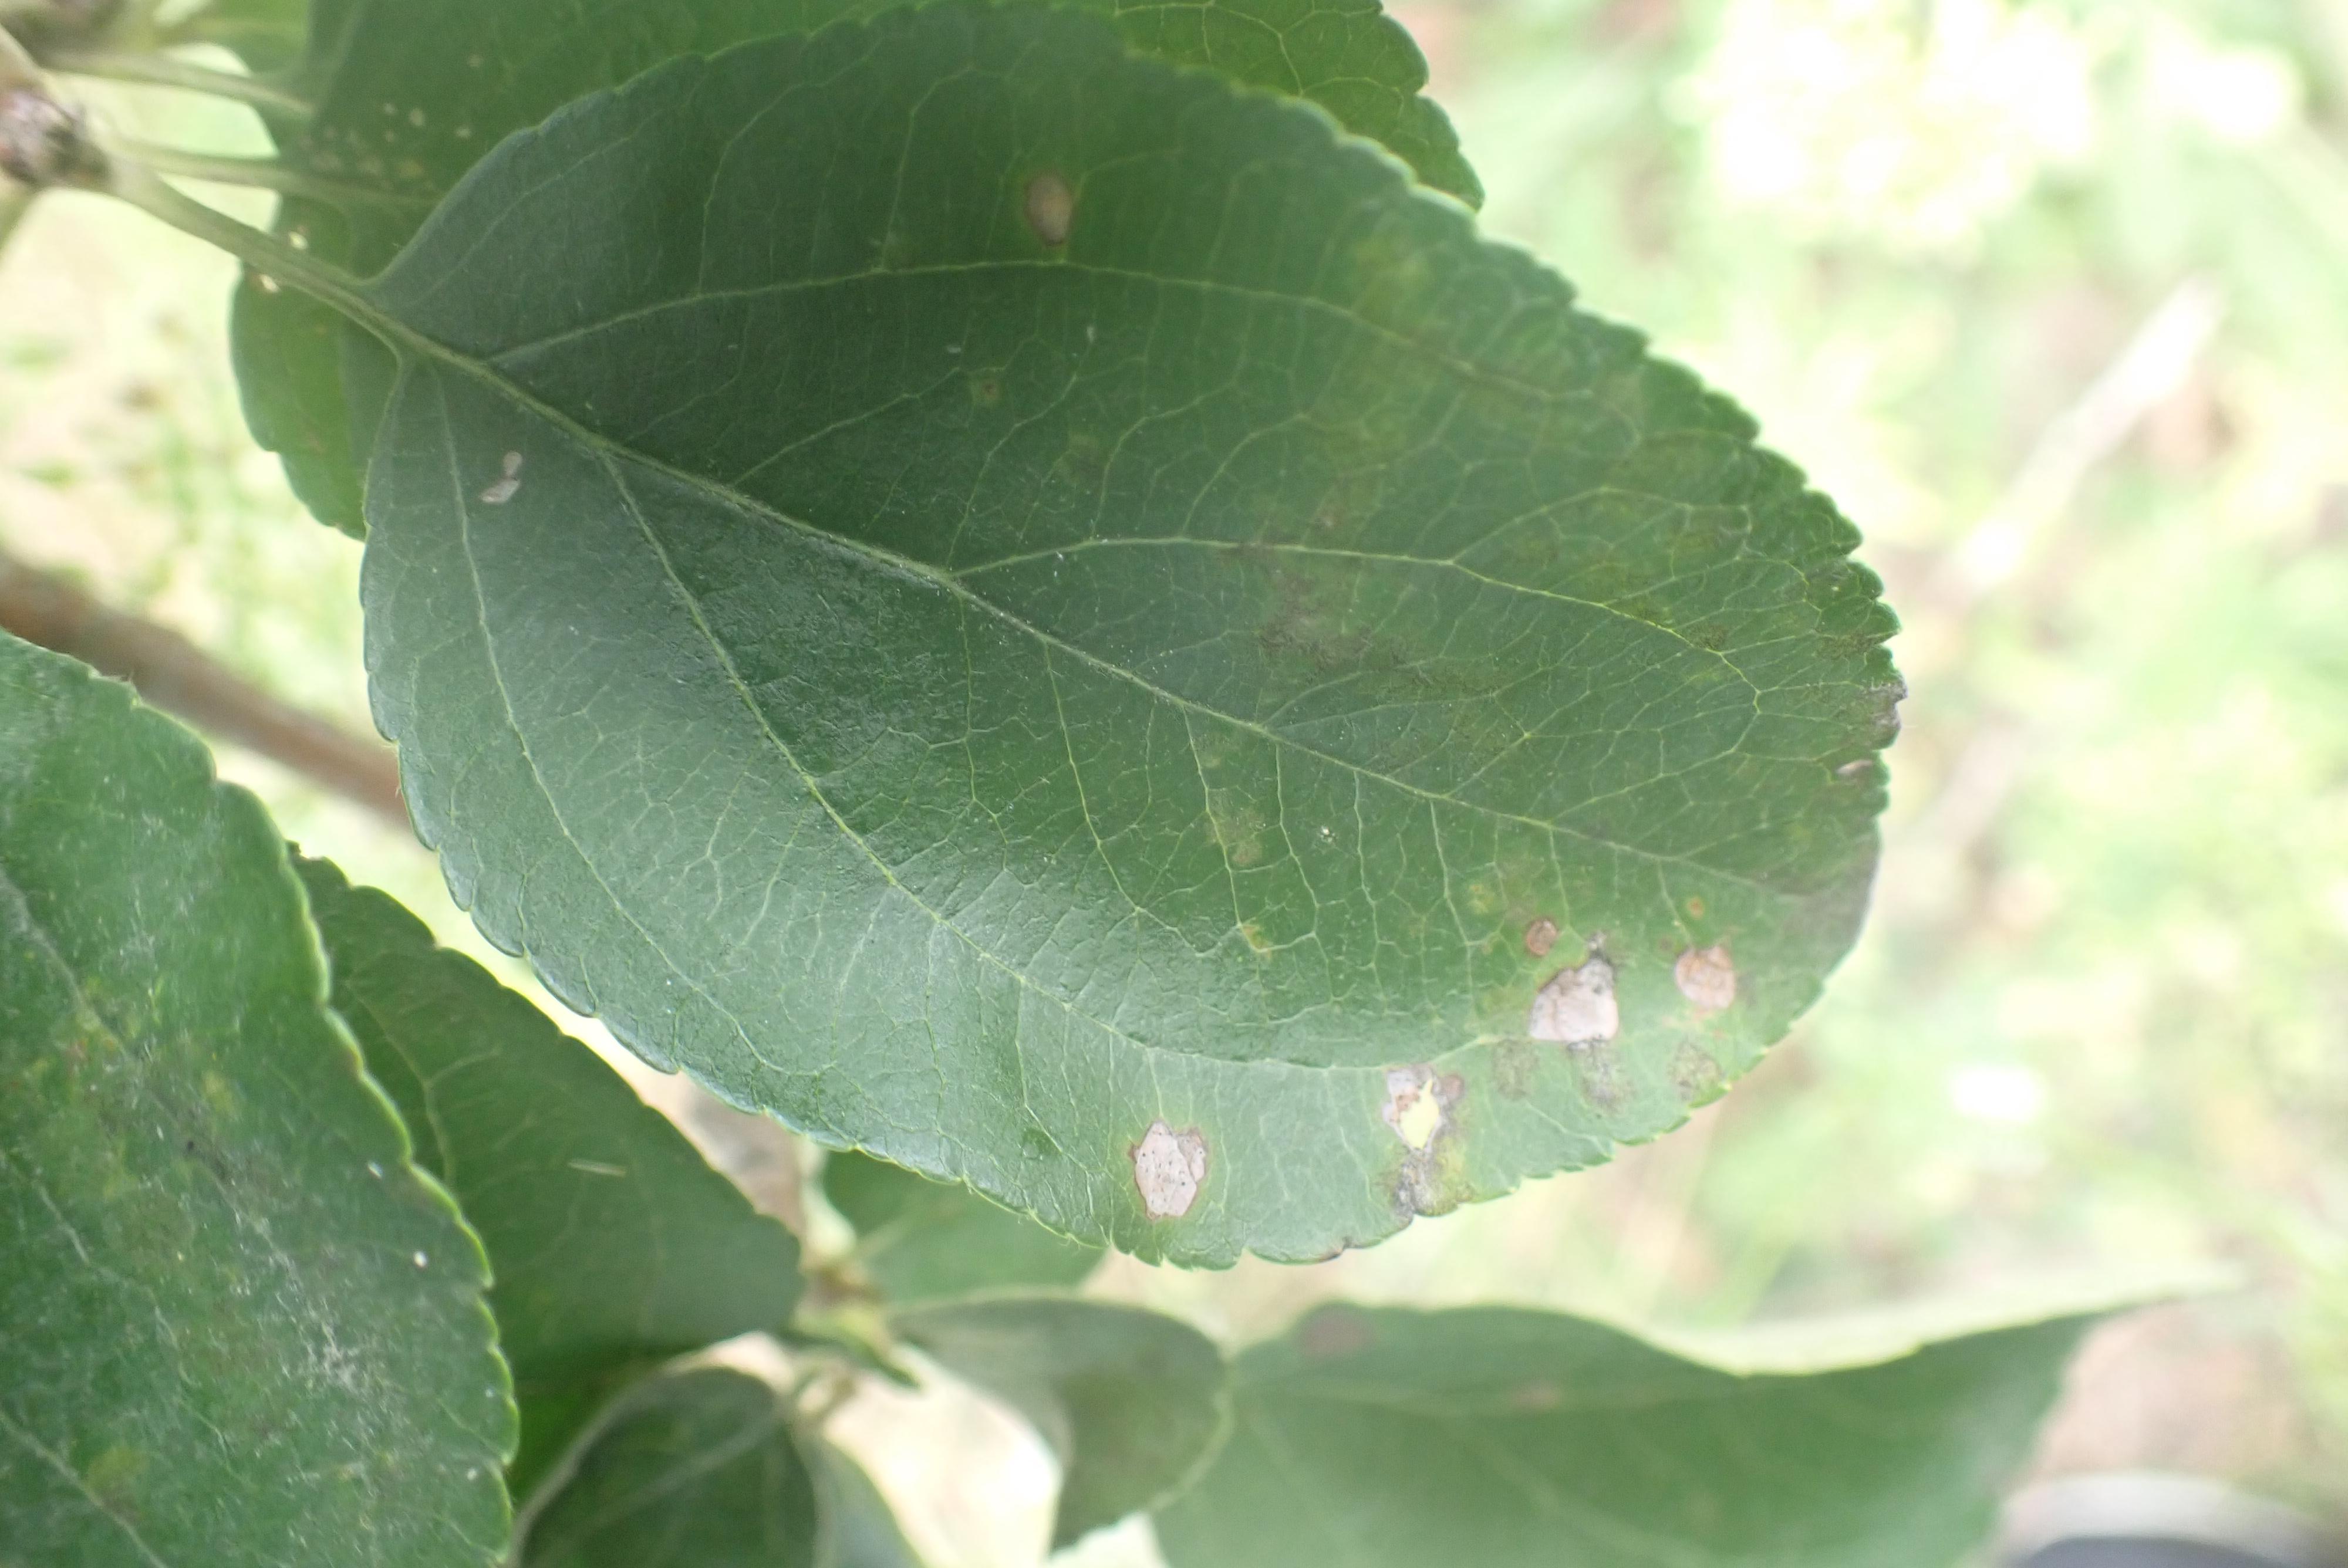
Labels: scab, frog_eye_leaf_spot, complex